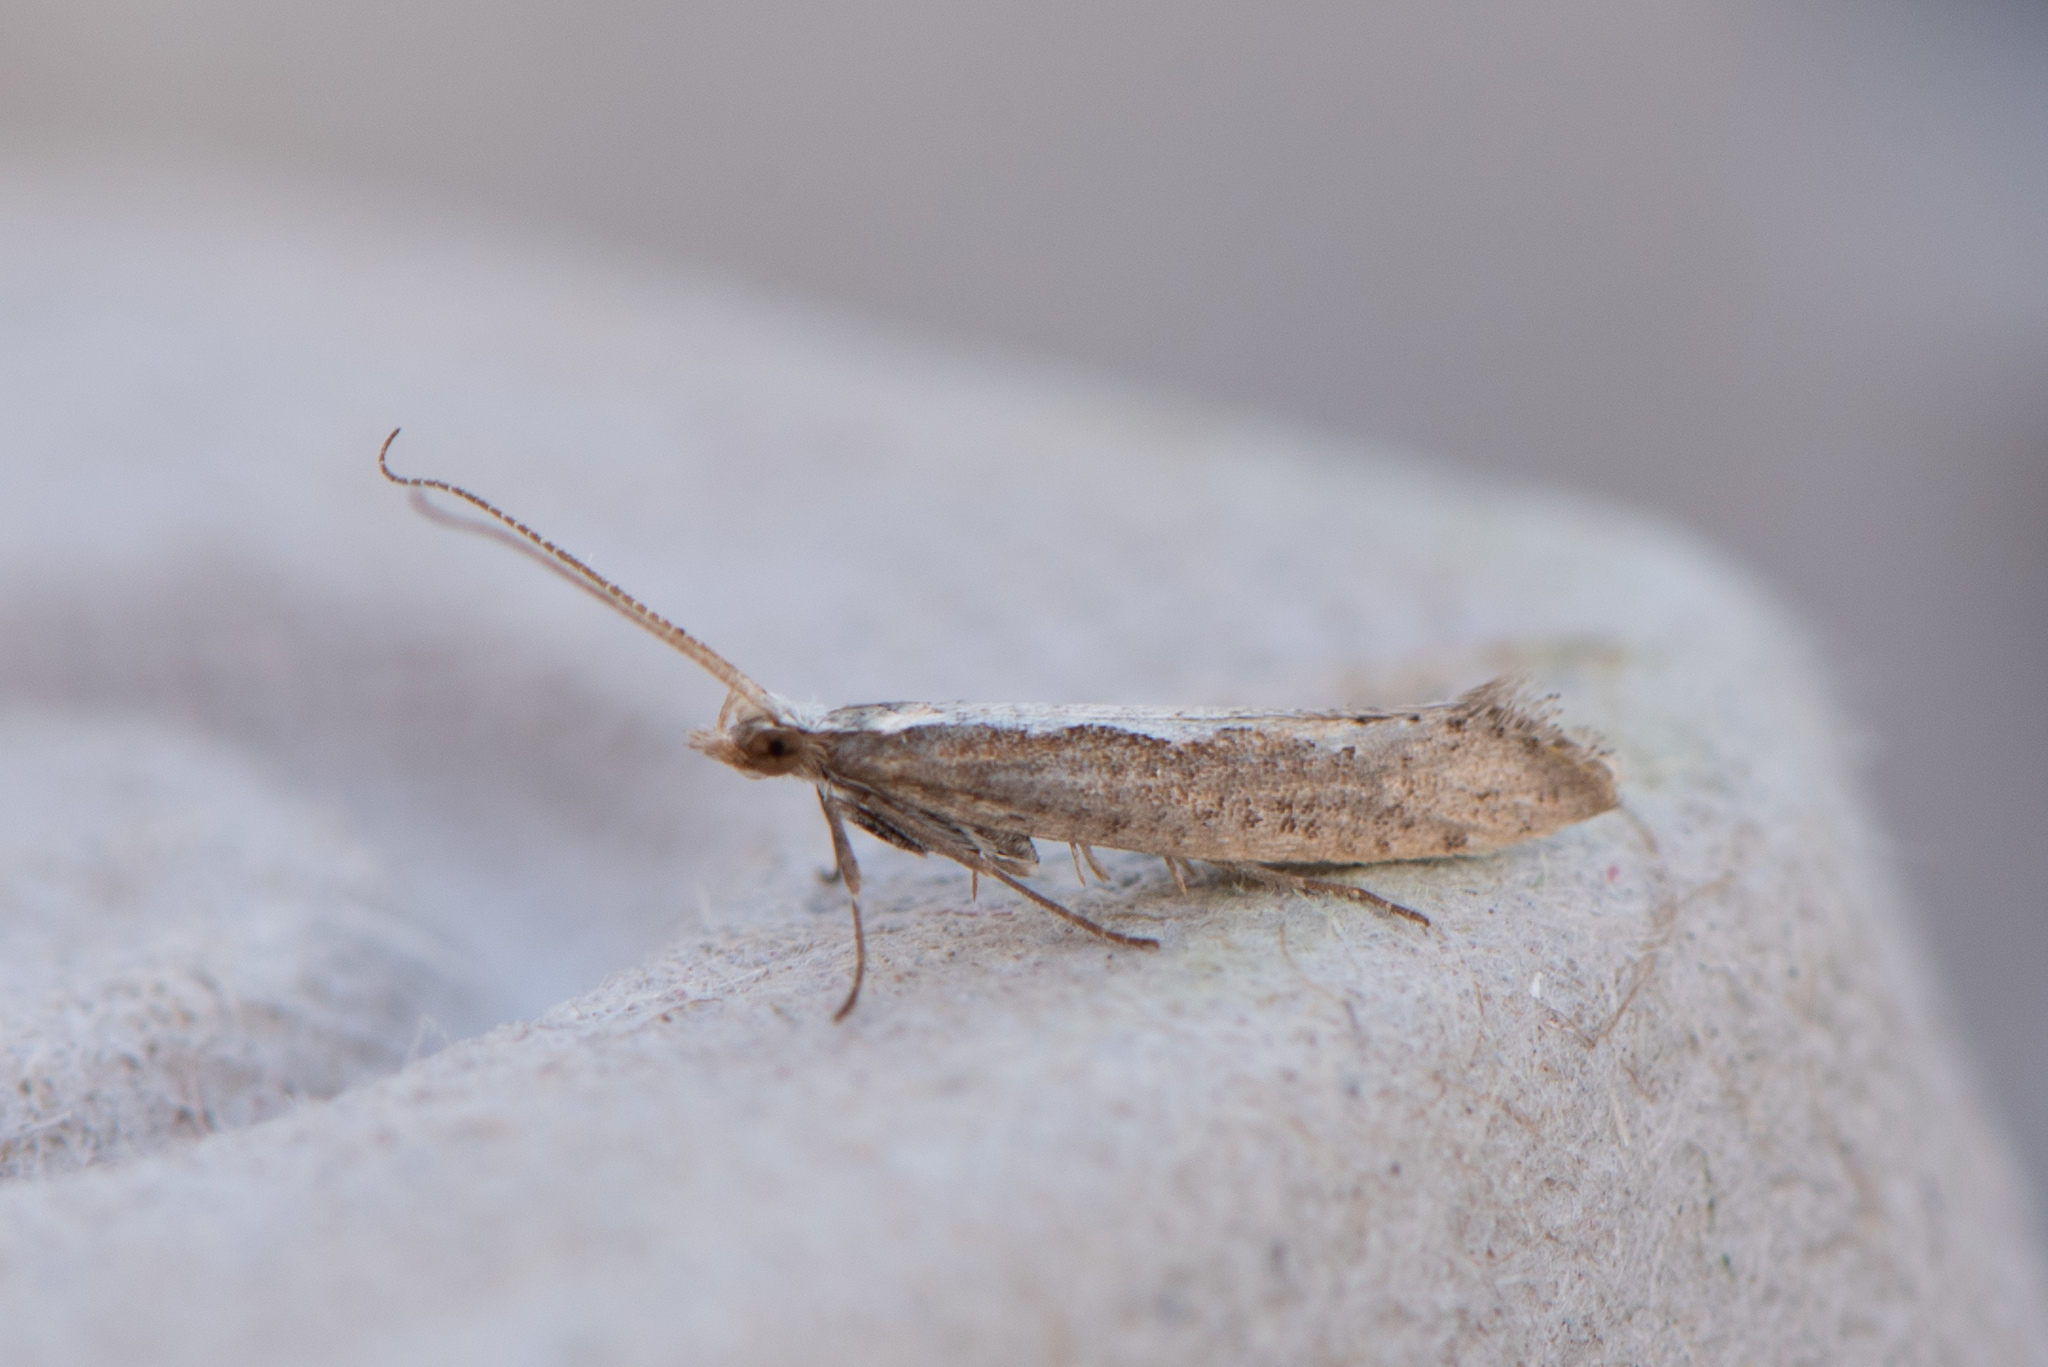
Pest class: diamondback_moth